Thibaut Pinot

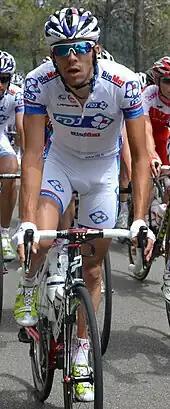
Pinot at the 2012 Tour de France

Pinot, aged 22 was the youngest rider in the Tour de France. He took a prestigious victory on the eighth stage from Belfort to Porrentruy, which comprised seven categorized climbs including the Category 1 Col de la Croix, where he passed Fredrik Kessiakoff shortly before the summit, with remaining. He then negotiated the descent and the flat portion of road, holding on to a lead of 26 seconds over the chasing group – which included some of the Tour's general classification contenders – despite a headwind and while being frantically encouraged by his team manager, Marc Madiot. Despite being the youngest rider at the Tour, he managed to finish 10th overall in the final general classification. At 22 years and 54 days, he became the youngest rider to finish in the top 10 since Raymond Impanis (aged 21 years, 8 months) in 1947. Following the Tour de France, Pinot took a stage victory on the final day of the Tour de l'Ain.